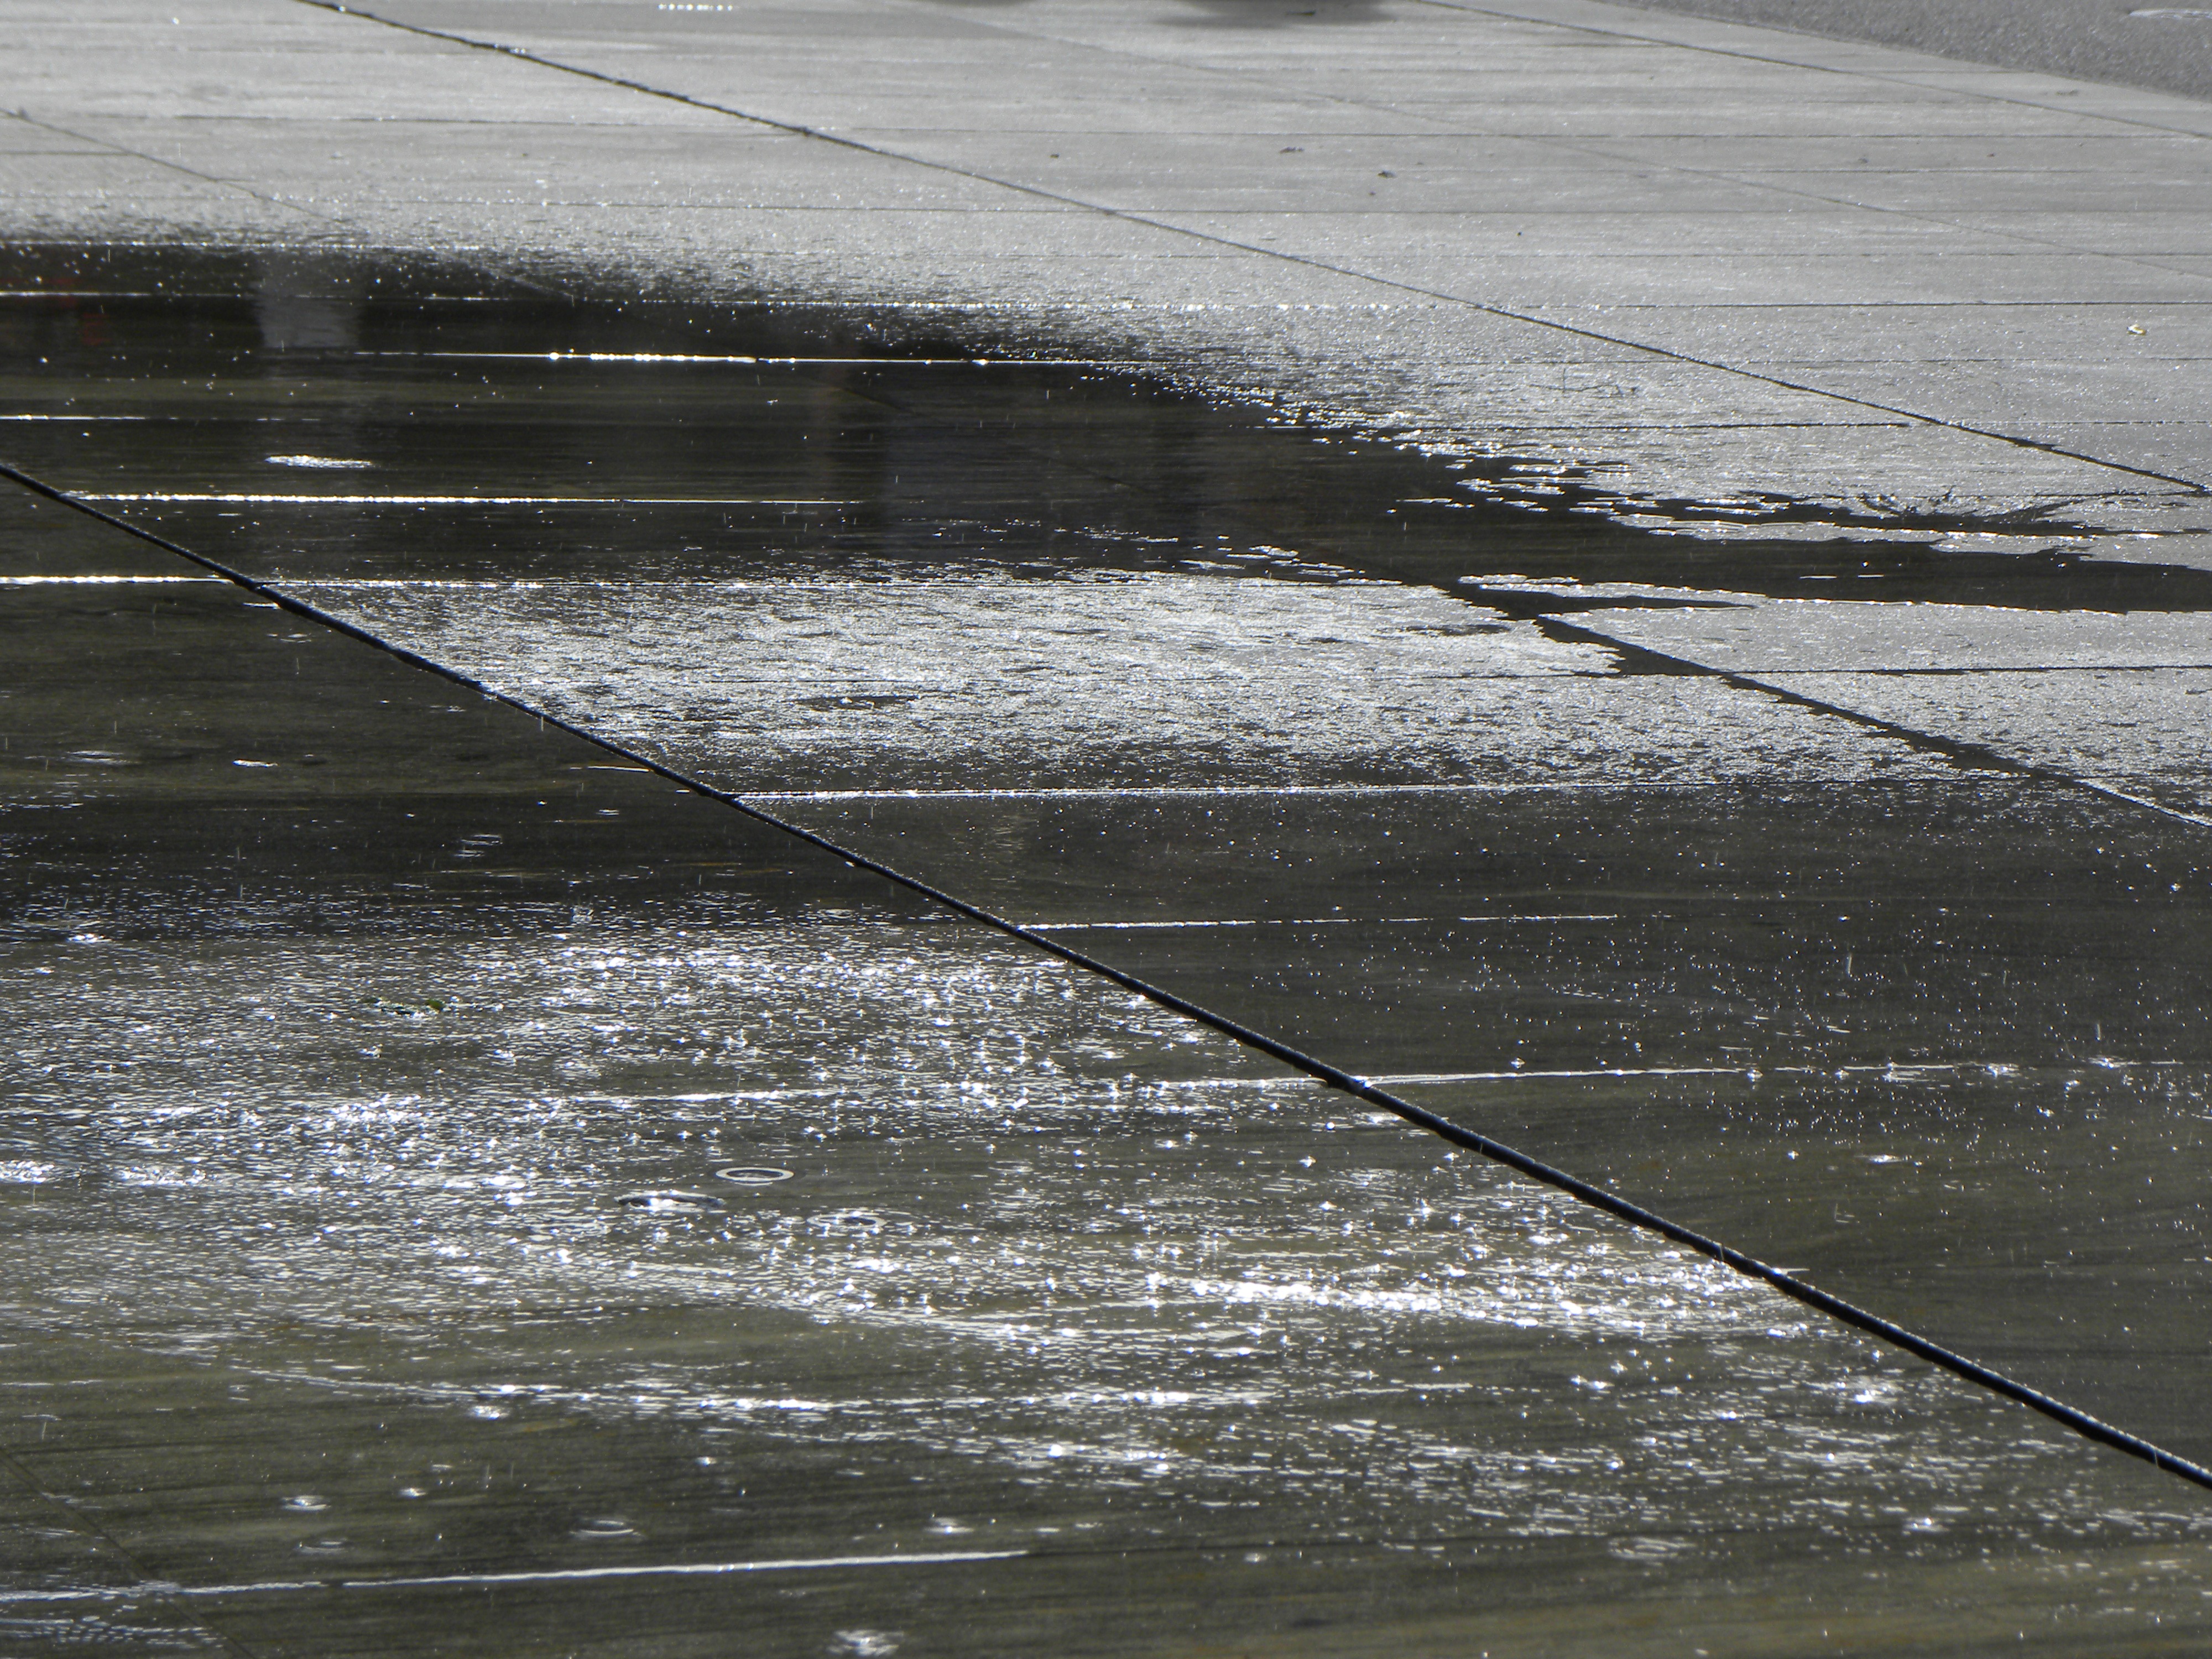
water, sky, wave, wet, river, ice, line, reflection, bern, wetland, fountain, switzerland, freezing, road surface, mudflat, water resources